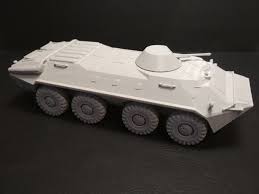
Label: BTR-70